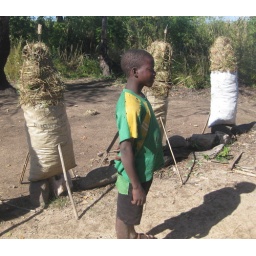
A young boy selling charcoal alongside the road in Gorongosa district of Mozambique.